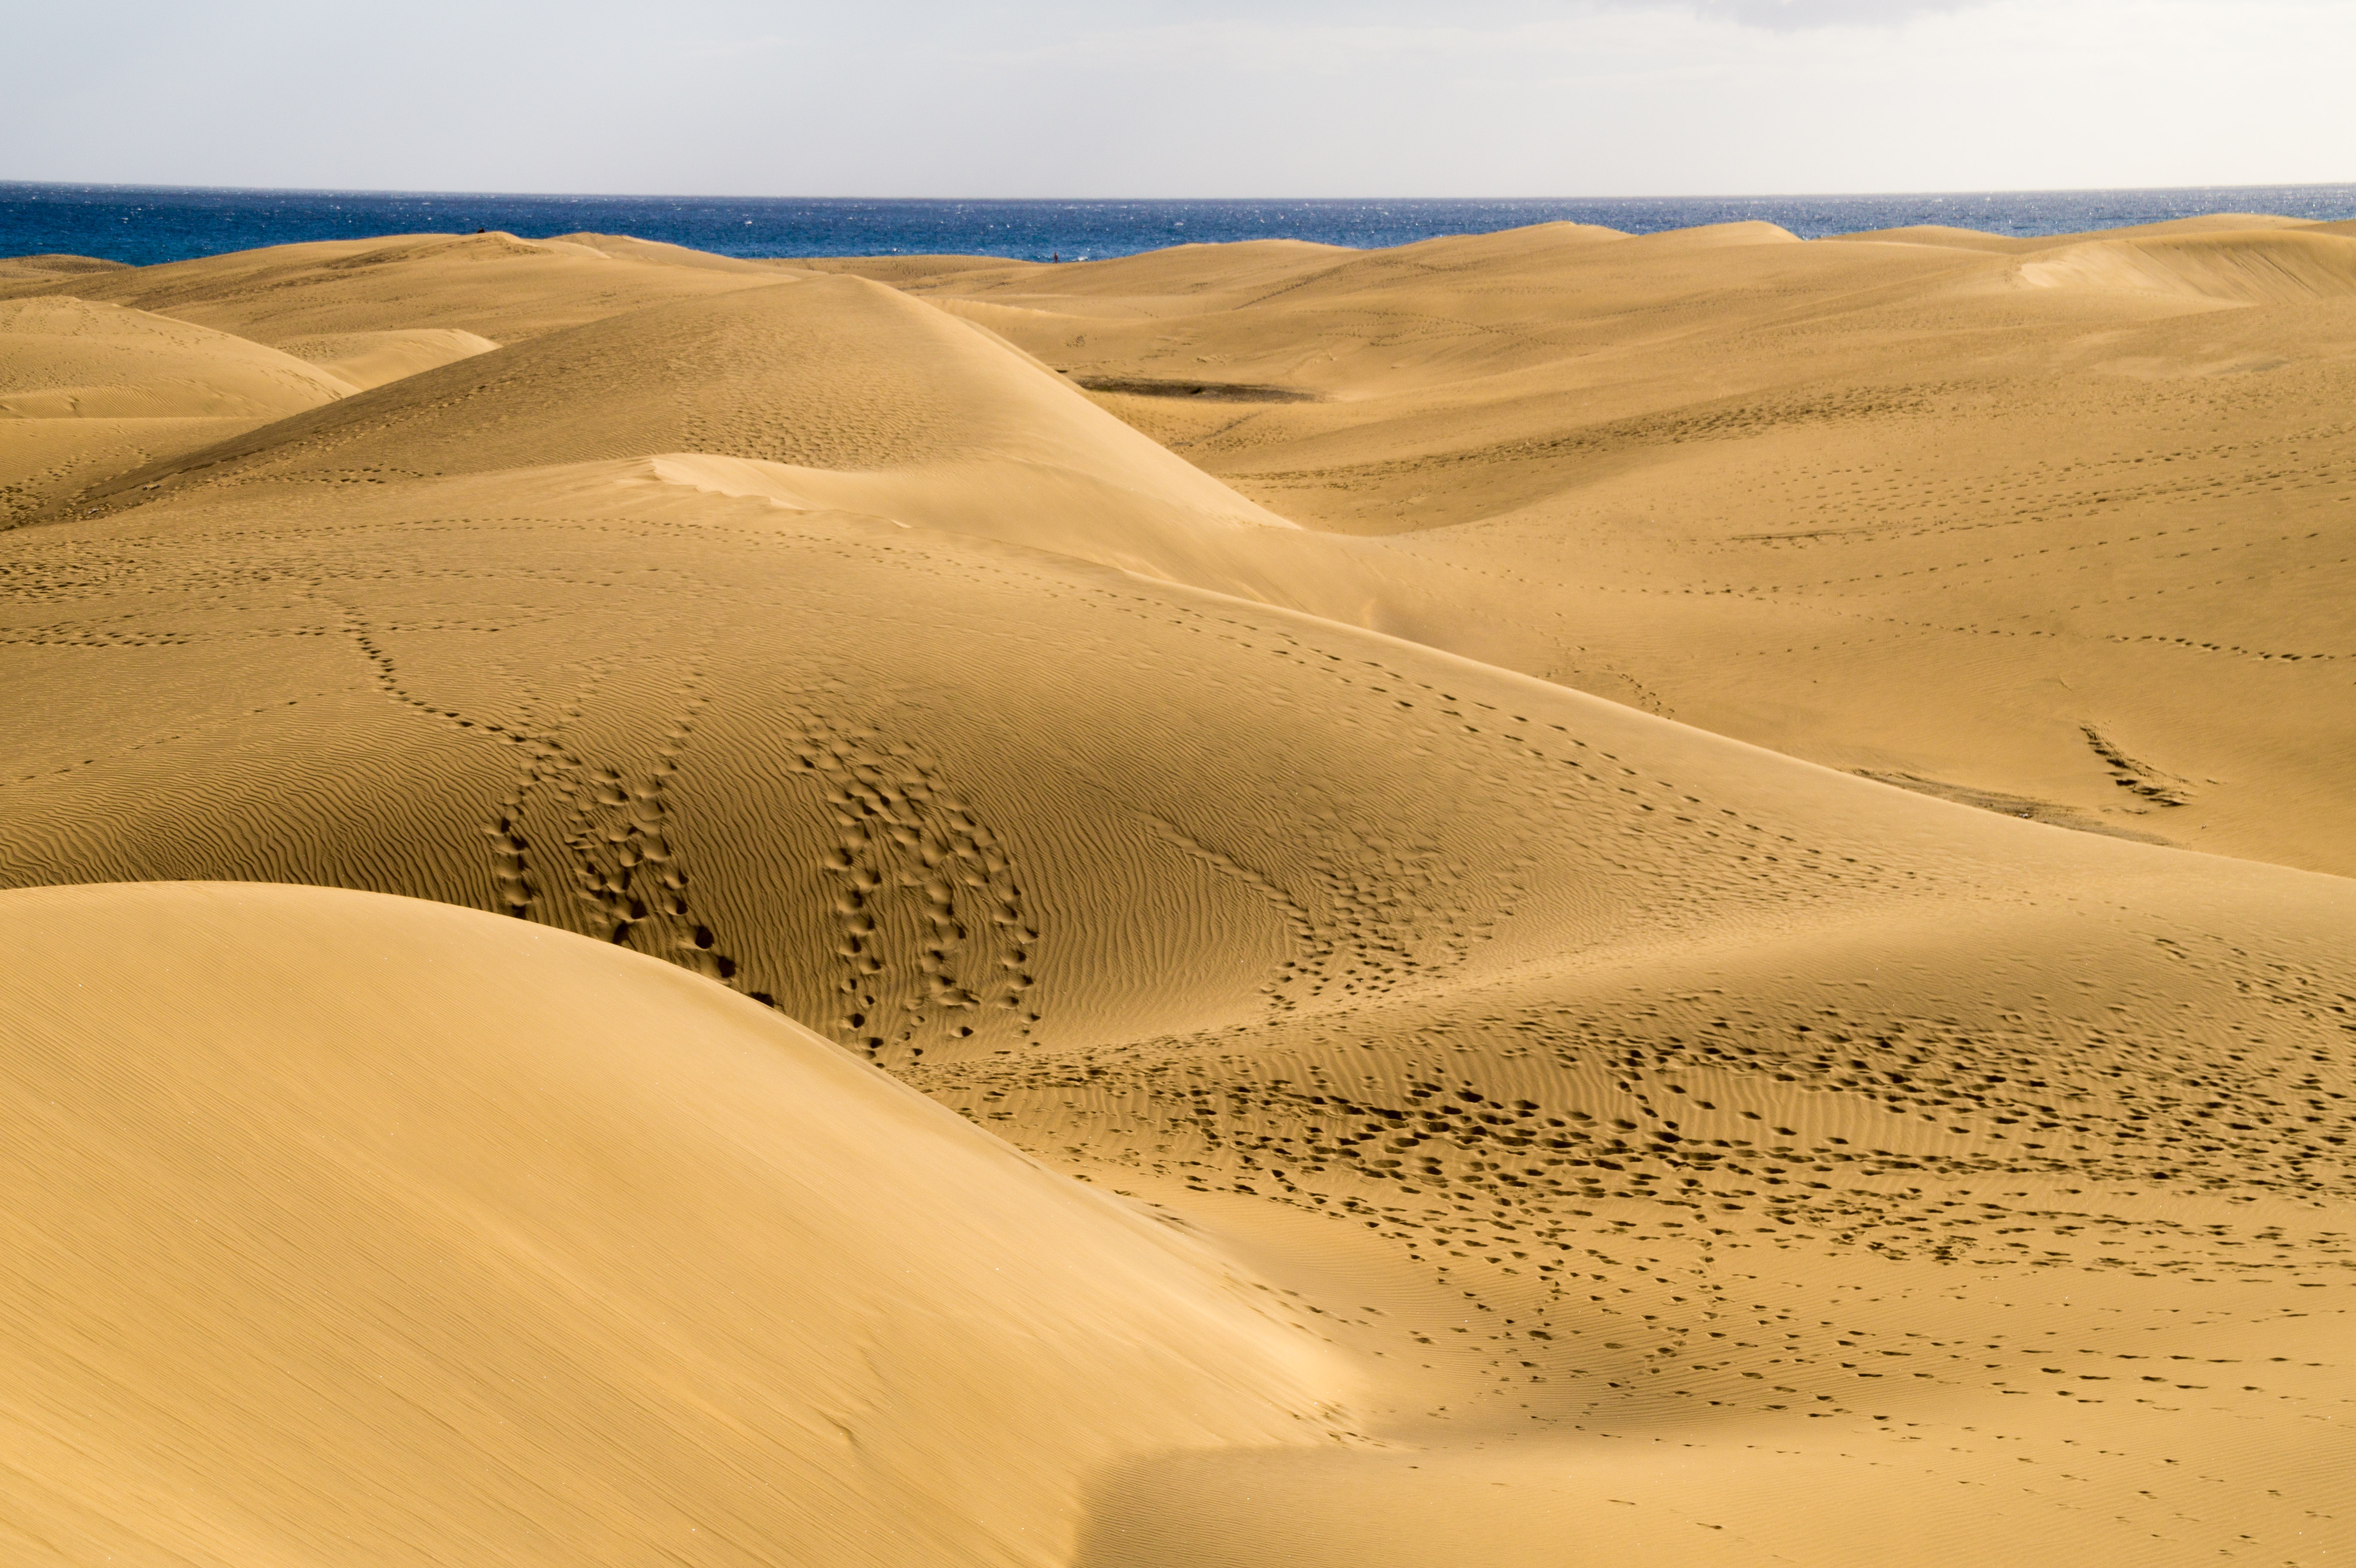
landscape, nature, sand, desert, dune, grassland, habitat, gran canaria, sahara, wadi, maspalomas, landform, erg, sand dunes, natural environment, geographical feature, aeolian landform, singing sand